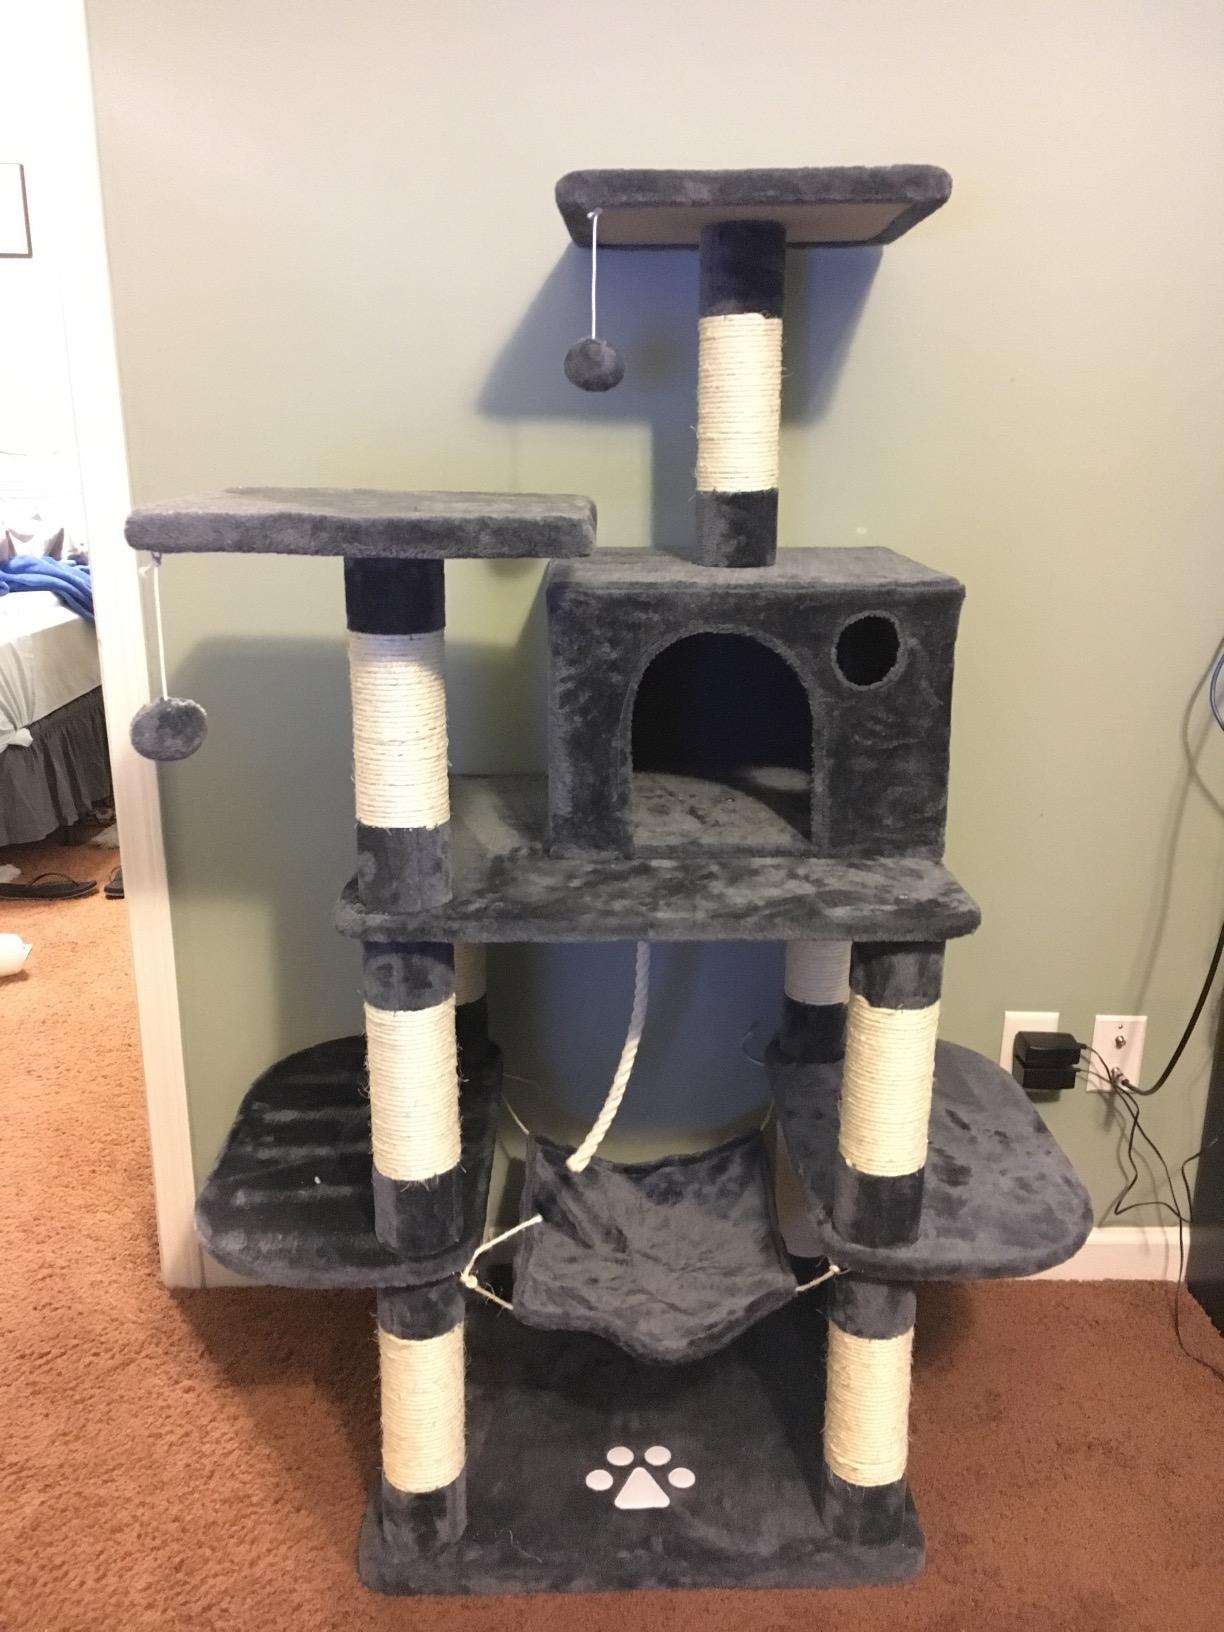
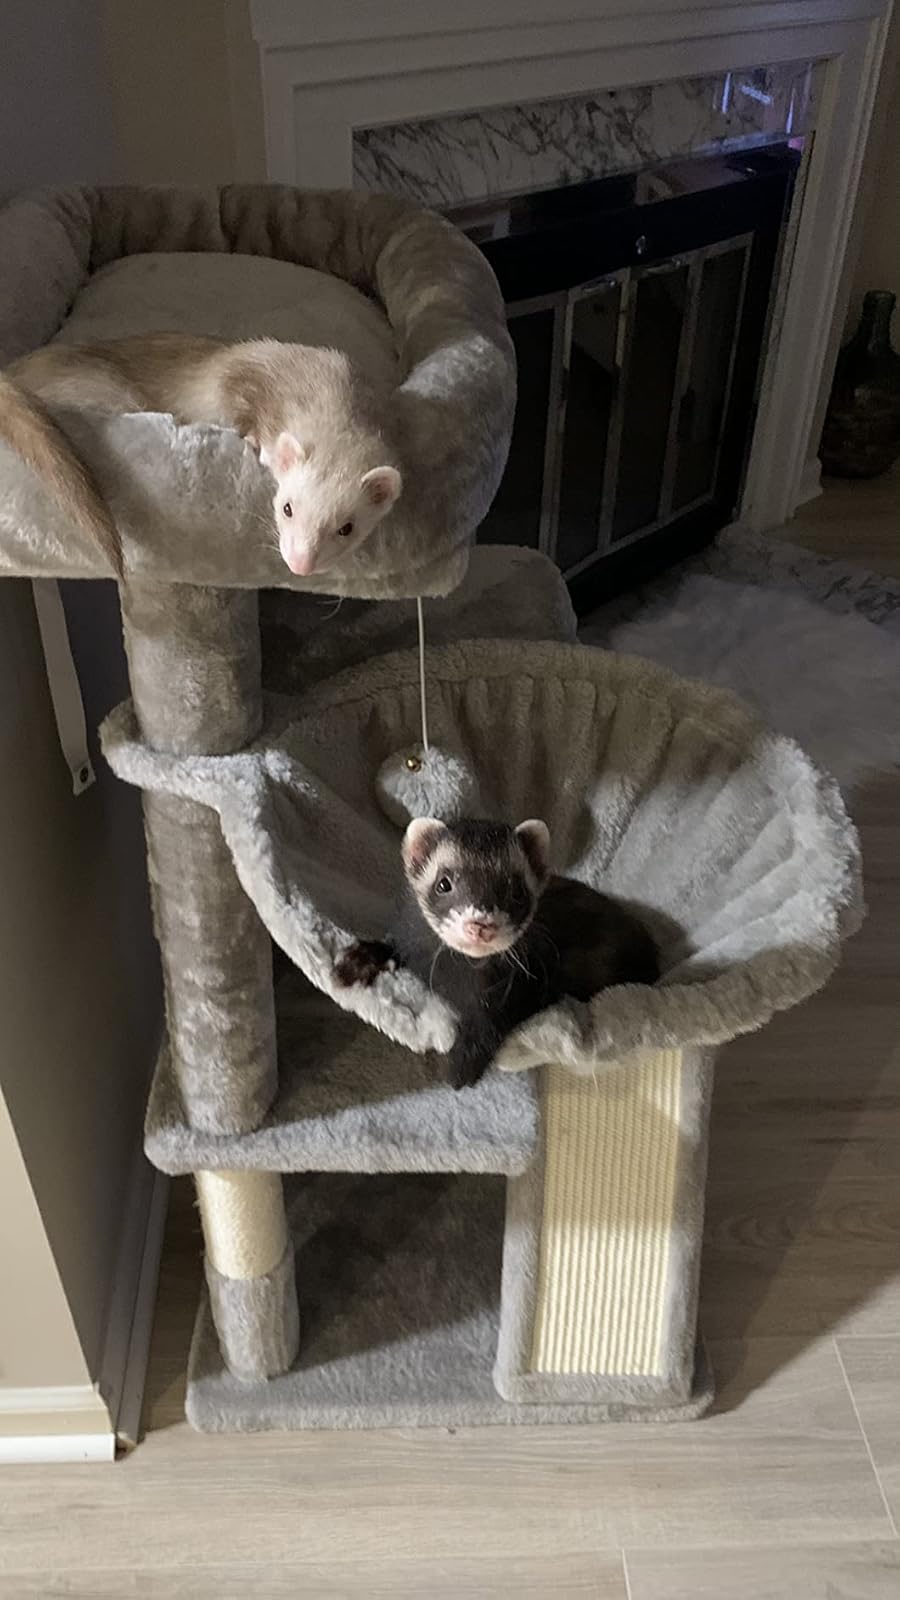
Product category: items_cat tree
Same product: no